Beibut Shumenov

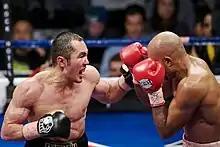
Shumenov (left) vs. Campillo, 2010

Beibut Amirhanovich Shumenov (born 19 August 1983) is a Kazakhstani former professional boxer. He is a former world champion, who held the WBA light-heavyweight title from 2010 to 2014. He also held the WBA (Regular) cruiserweight title twice between 2016 and 2021